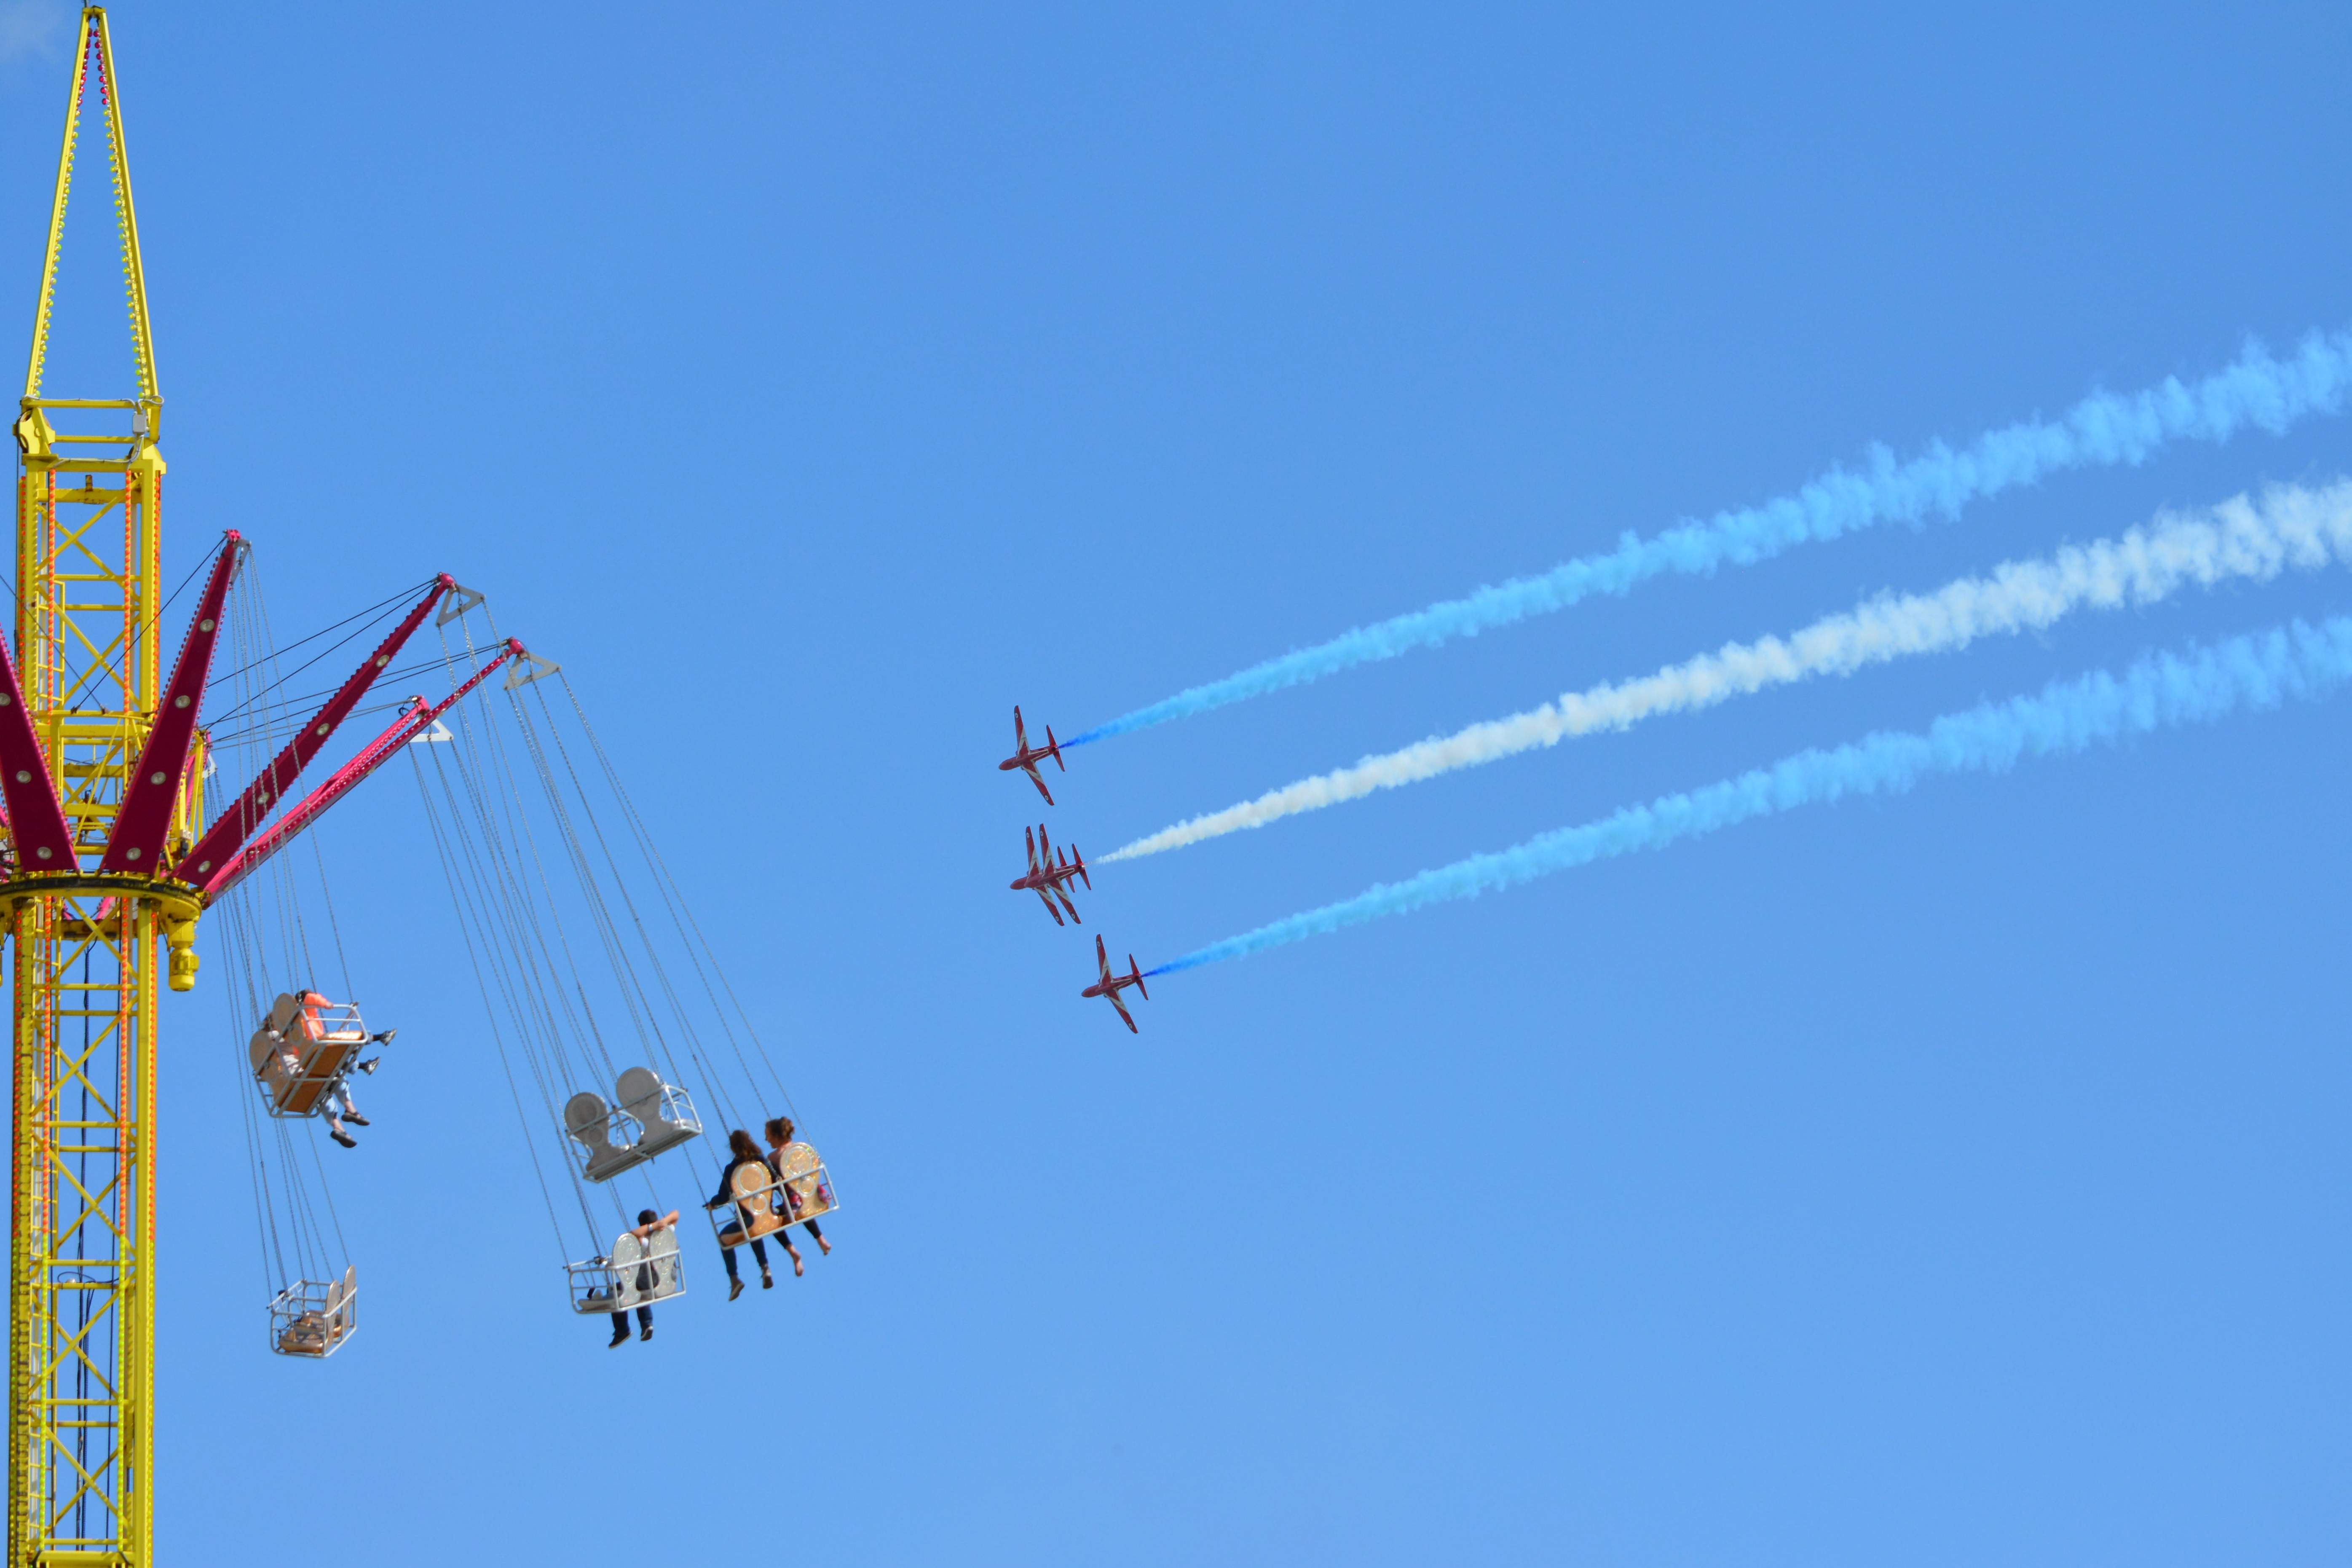
sky, jet, red, vehicle, mast, blue, arrows, aerobatics, atmosphere of earth